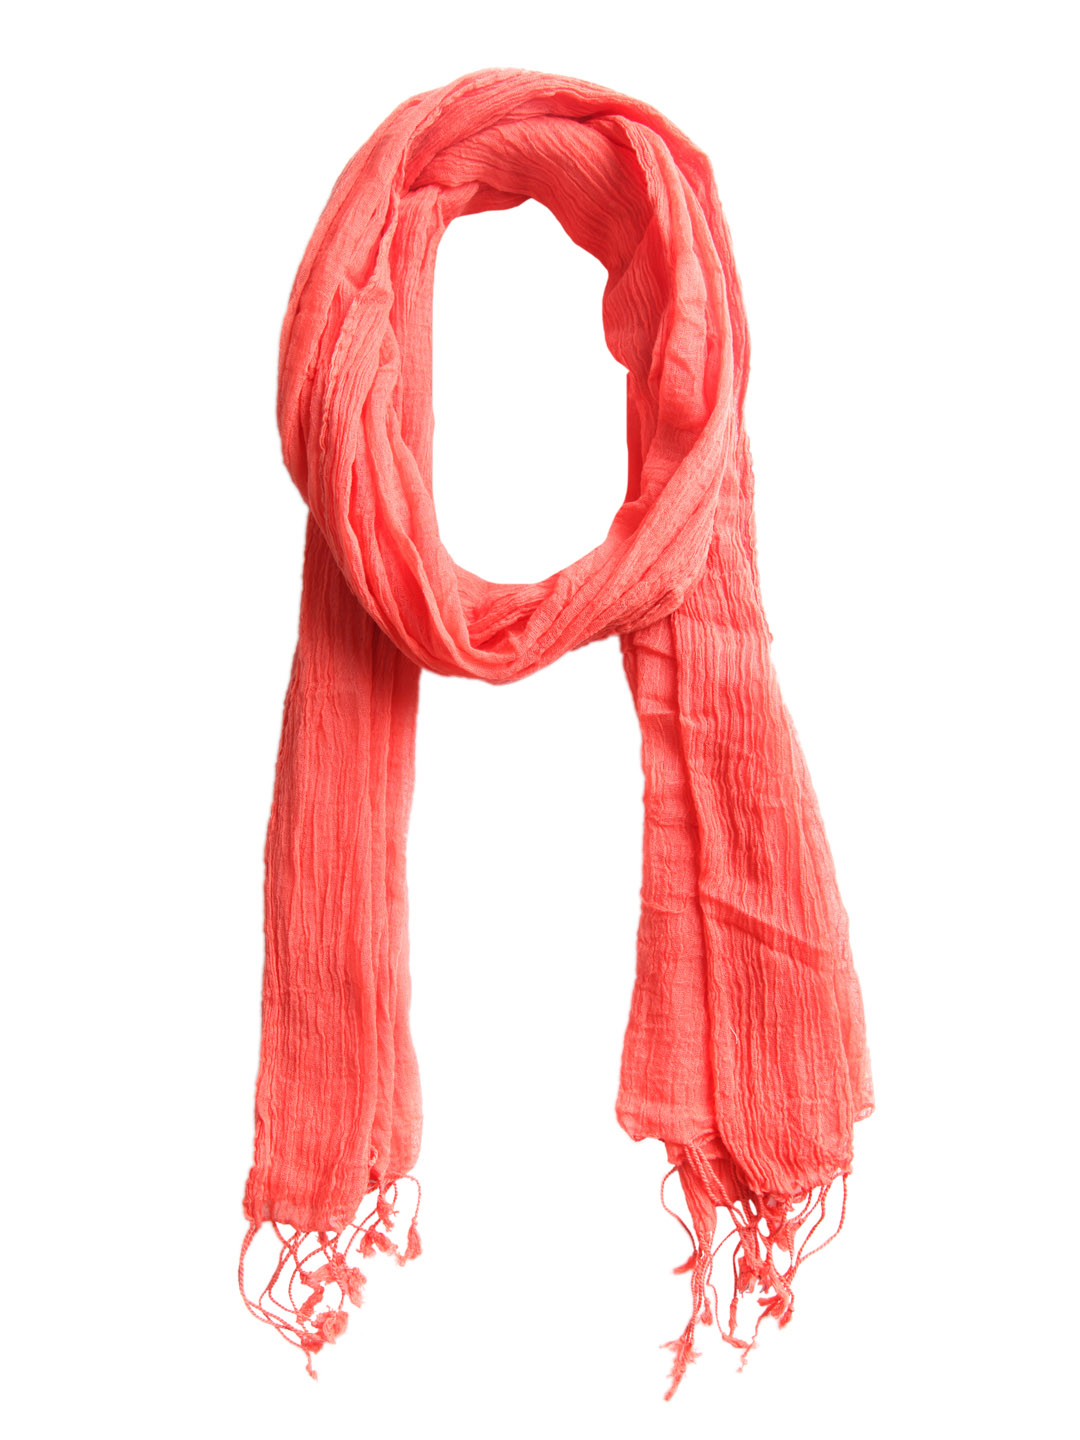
Femella Women Peach Scarf
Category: Accessories / Scarves / Scarves
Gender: Women
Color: Peach
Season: Summer 2012
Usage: Casual